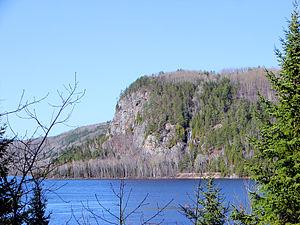
Rivière des Outaouais à Lacs-du-Témiscamingue, Québec (Près de Mattawa, Ontario)
Les Lacs-du-Témiscamingue est un territoire non organisé situé dans la municipalité régionale de comté du Témiscamingue, dans la région administrative de l'Abitibi-Témiscamingue, au Québec.